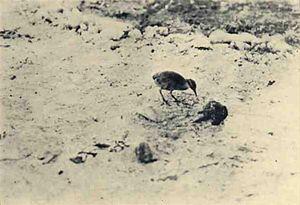
Le Râle de Wake est une espèce éteinte d'oiseaux de la famille des Rallidae.